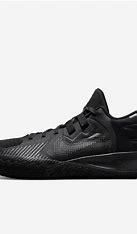
Brand: Nike
Model: Kyrie Flytrap 5